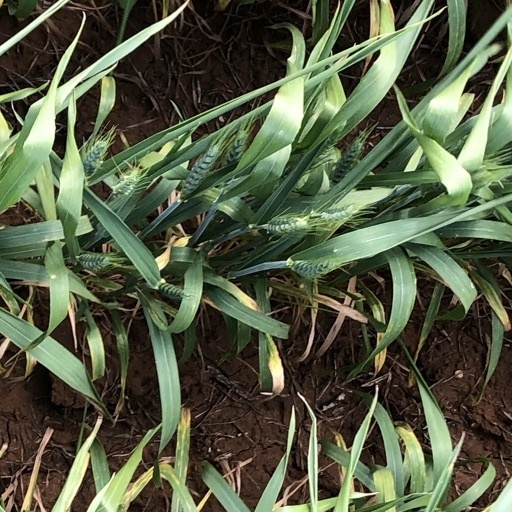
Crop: wheat